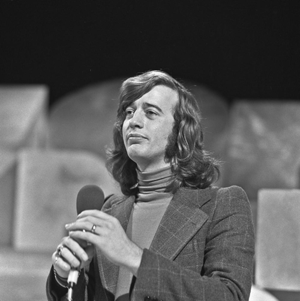
Robin Hugh Gibb est un chanteur, musicien et auteur-compositeur britannique, membre des Bee Gees avec son frère Barry et avec son jumeau Maurice, jusqu'en 2003, date de la mort de ce dernier.